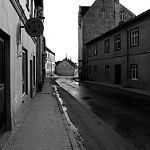
Label: B & W